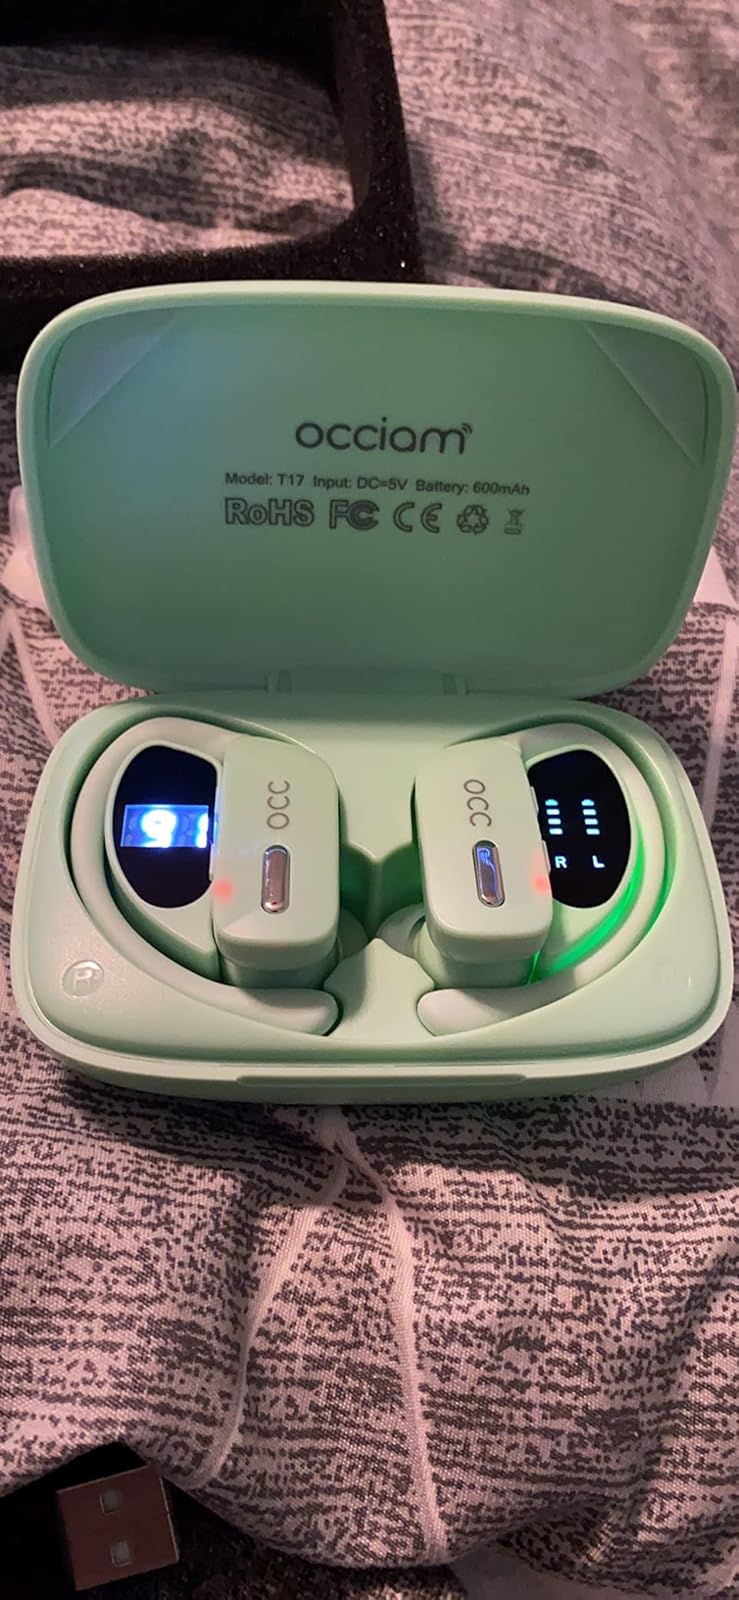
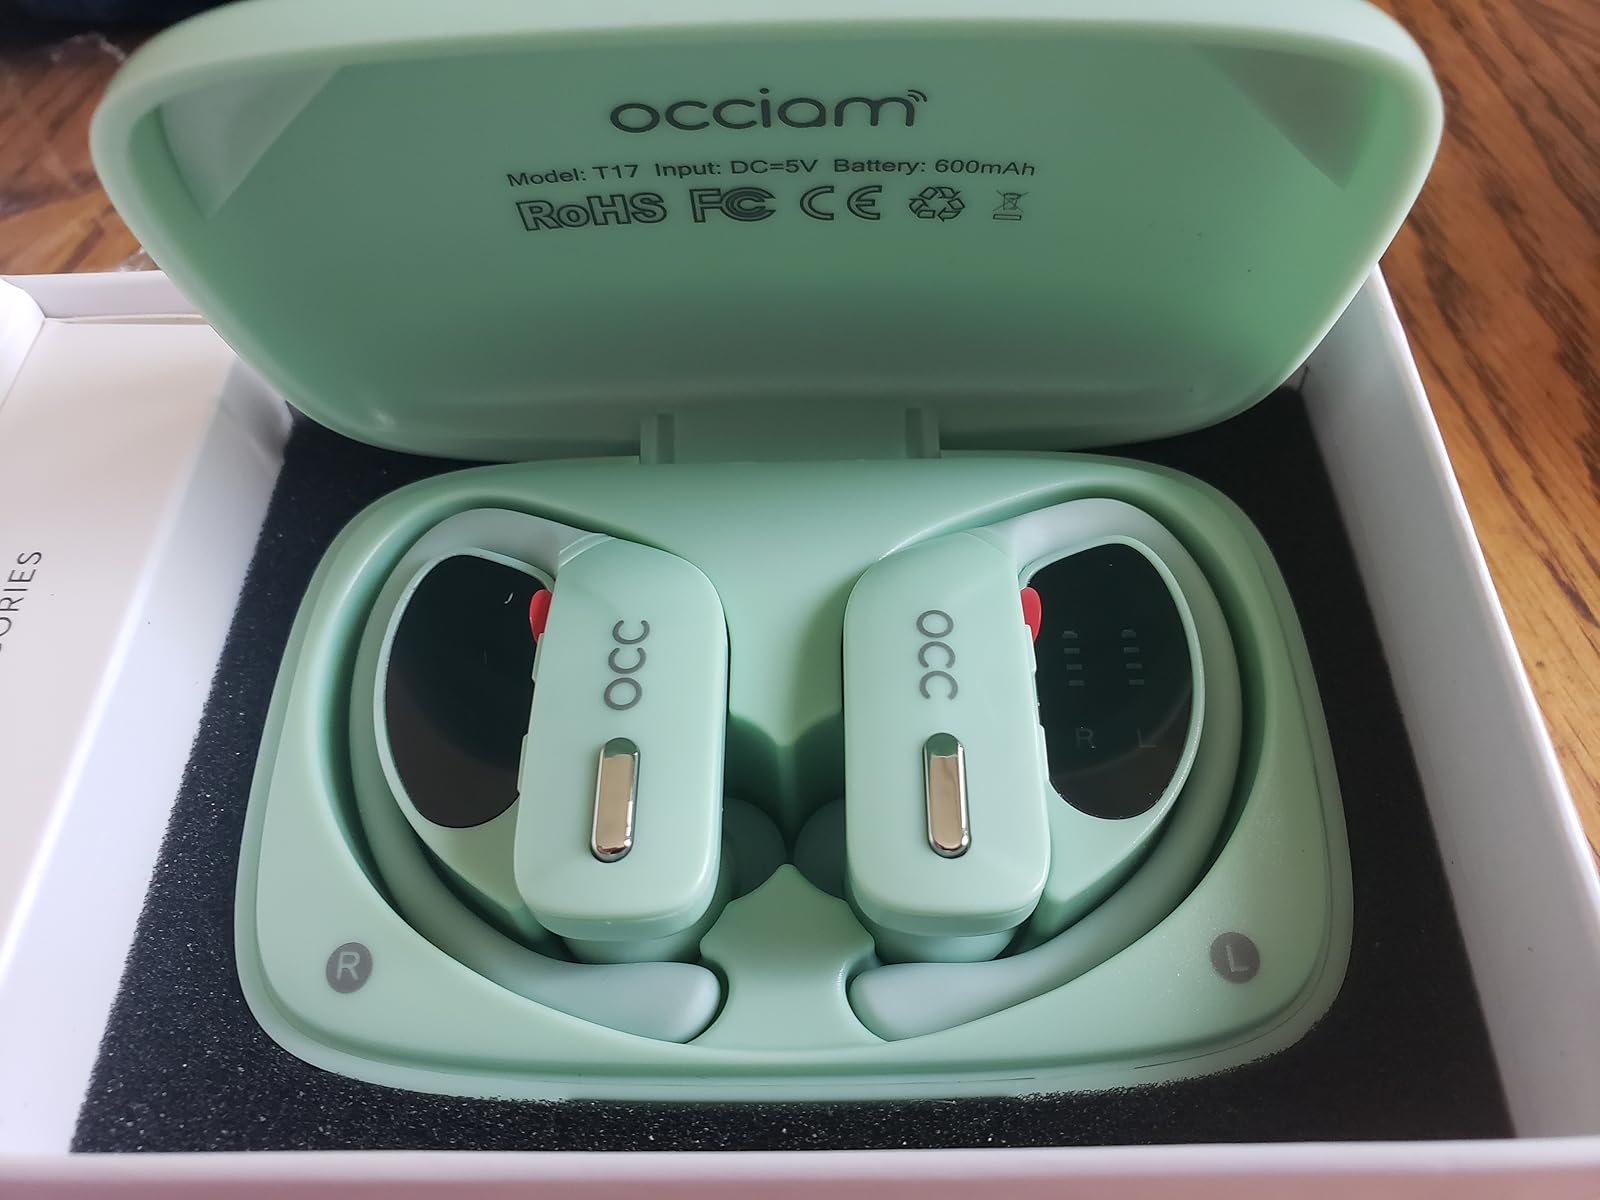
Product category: earbuds
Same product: yes